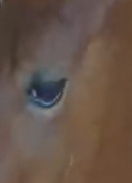
Face region: eyes (orbital_tightening_and_eye_area)
Pain indicator: moderately_present